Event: Nepal Earthquake
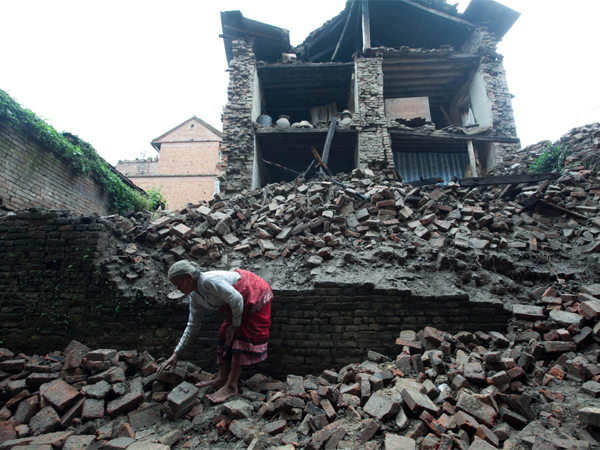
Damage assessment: damage